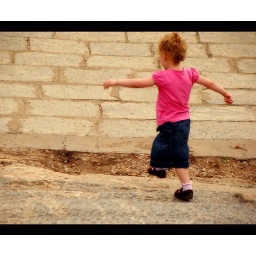
found this cute girl playing around at lal bagh during the BWS photo chase event. :)